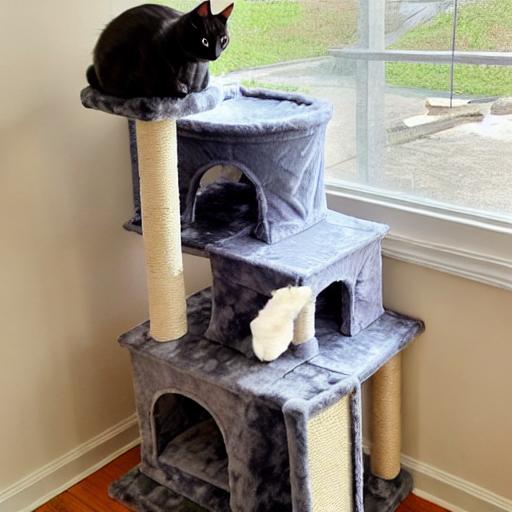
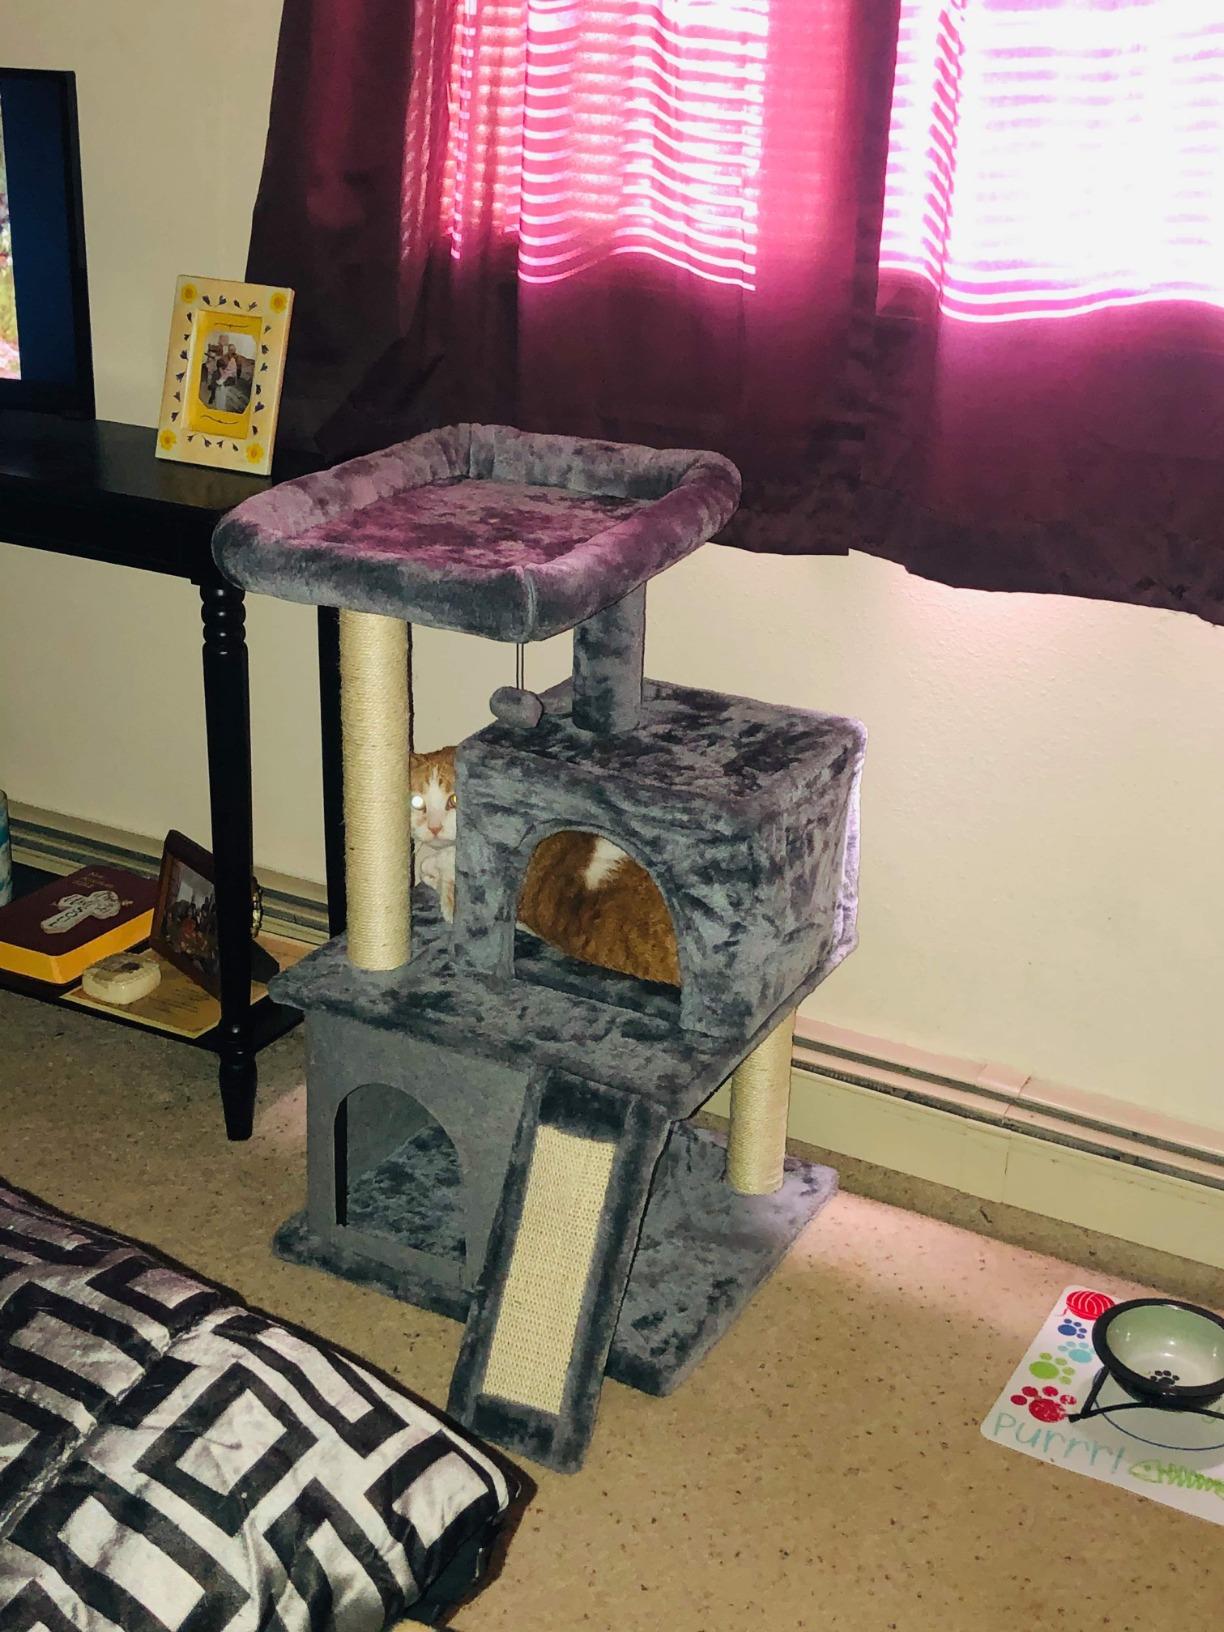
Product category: items_cat tree
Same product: no